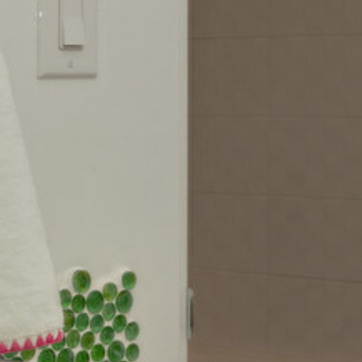
Material: mirror